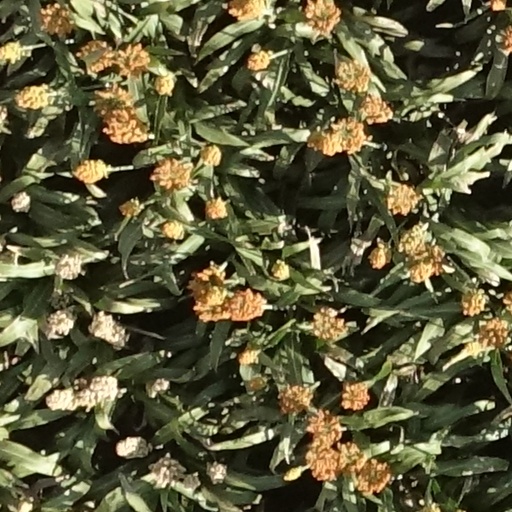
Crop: sorghum